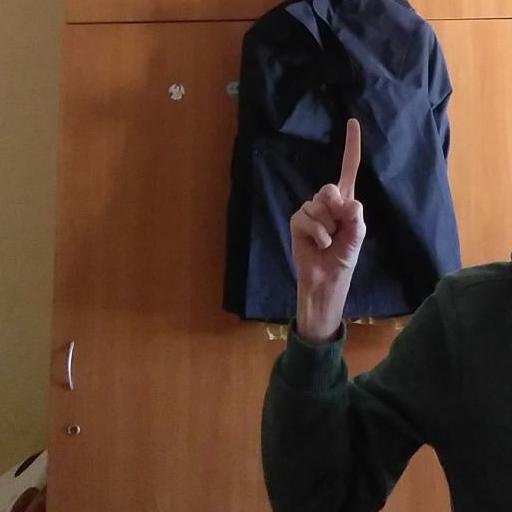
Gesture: one